Jagat Shiromani Temple, Amer

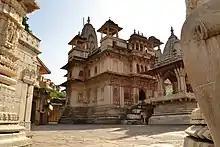
Outer view of Jagat Shiromani Temple

Jagat Shiromani Temple is a 17th-century Hindu temple situated in the town of Amer, near Jaipur in the Indian state of Rajasthan. The temple is unique for being dedicated to Lord Krishna, Meera Bai, and Vishnu. It is one of the few temples in India where Meera Bai, the poet-saint of the Bhakti movement, is enshrined alongside Lord Krishna.